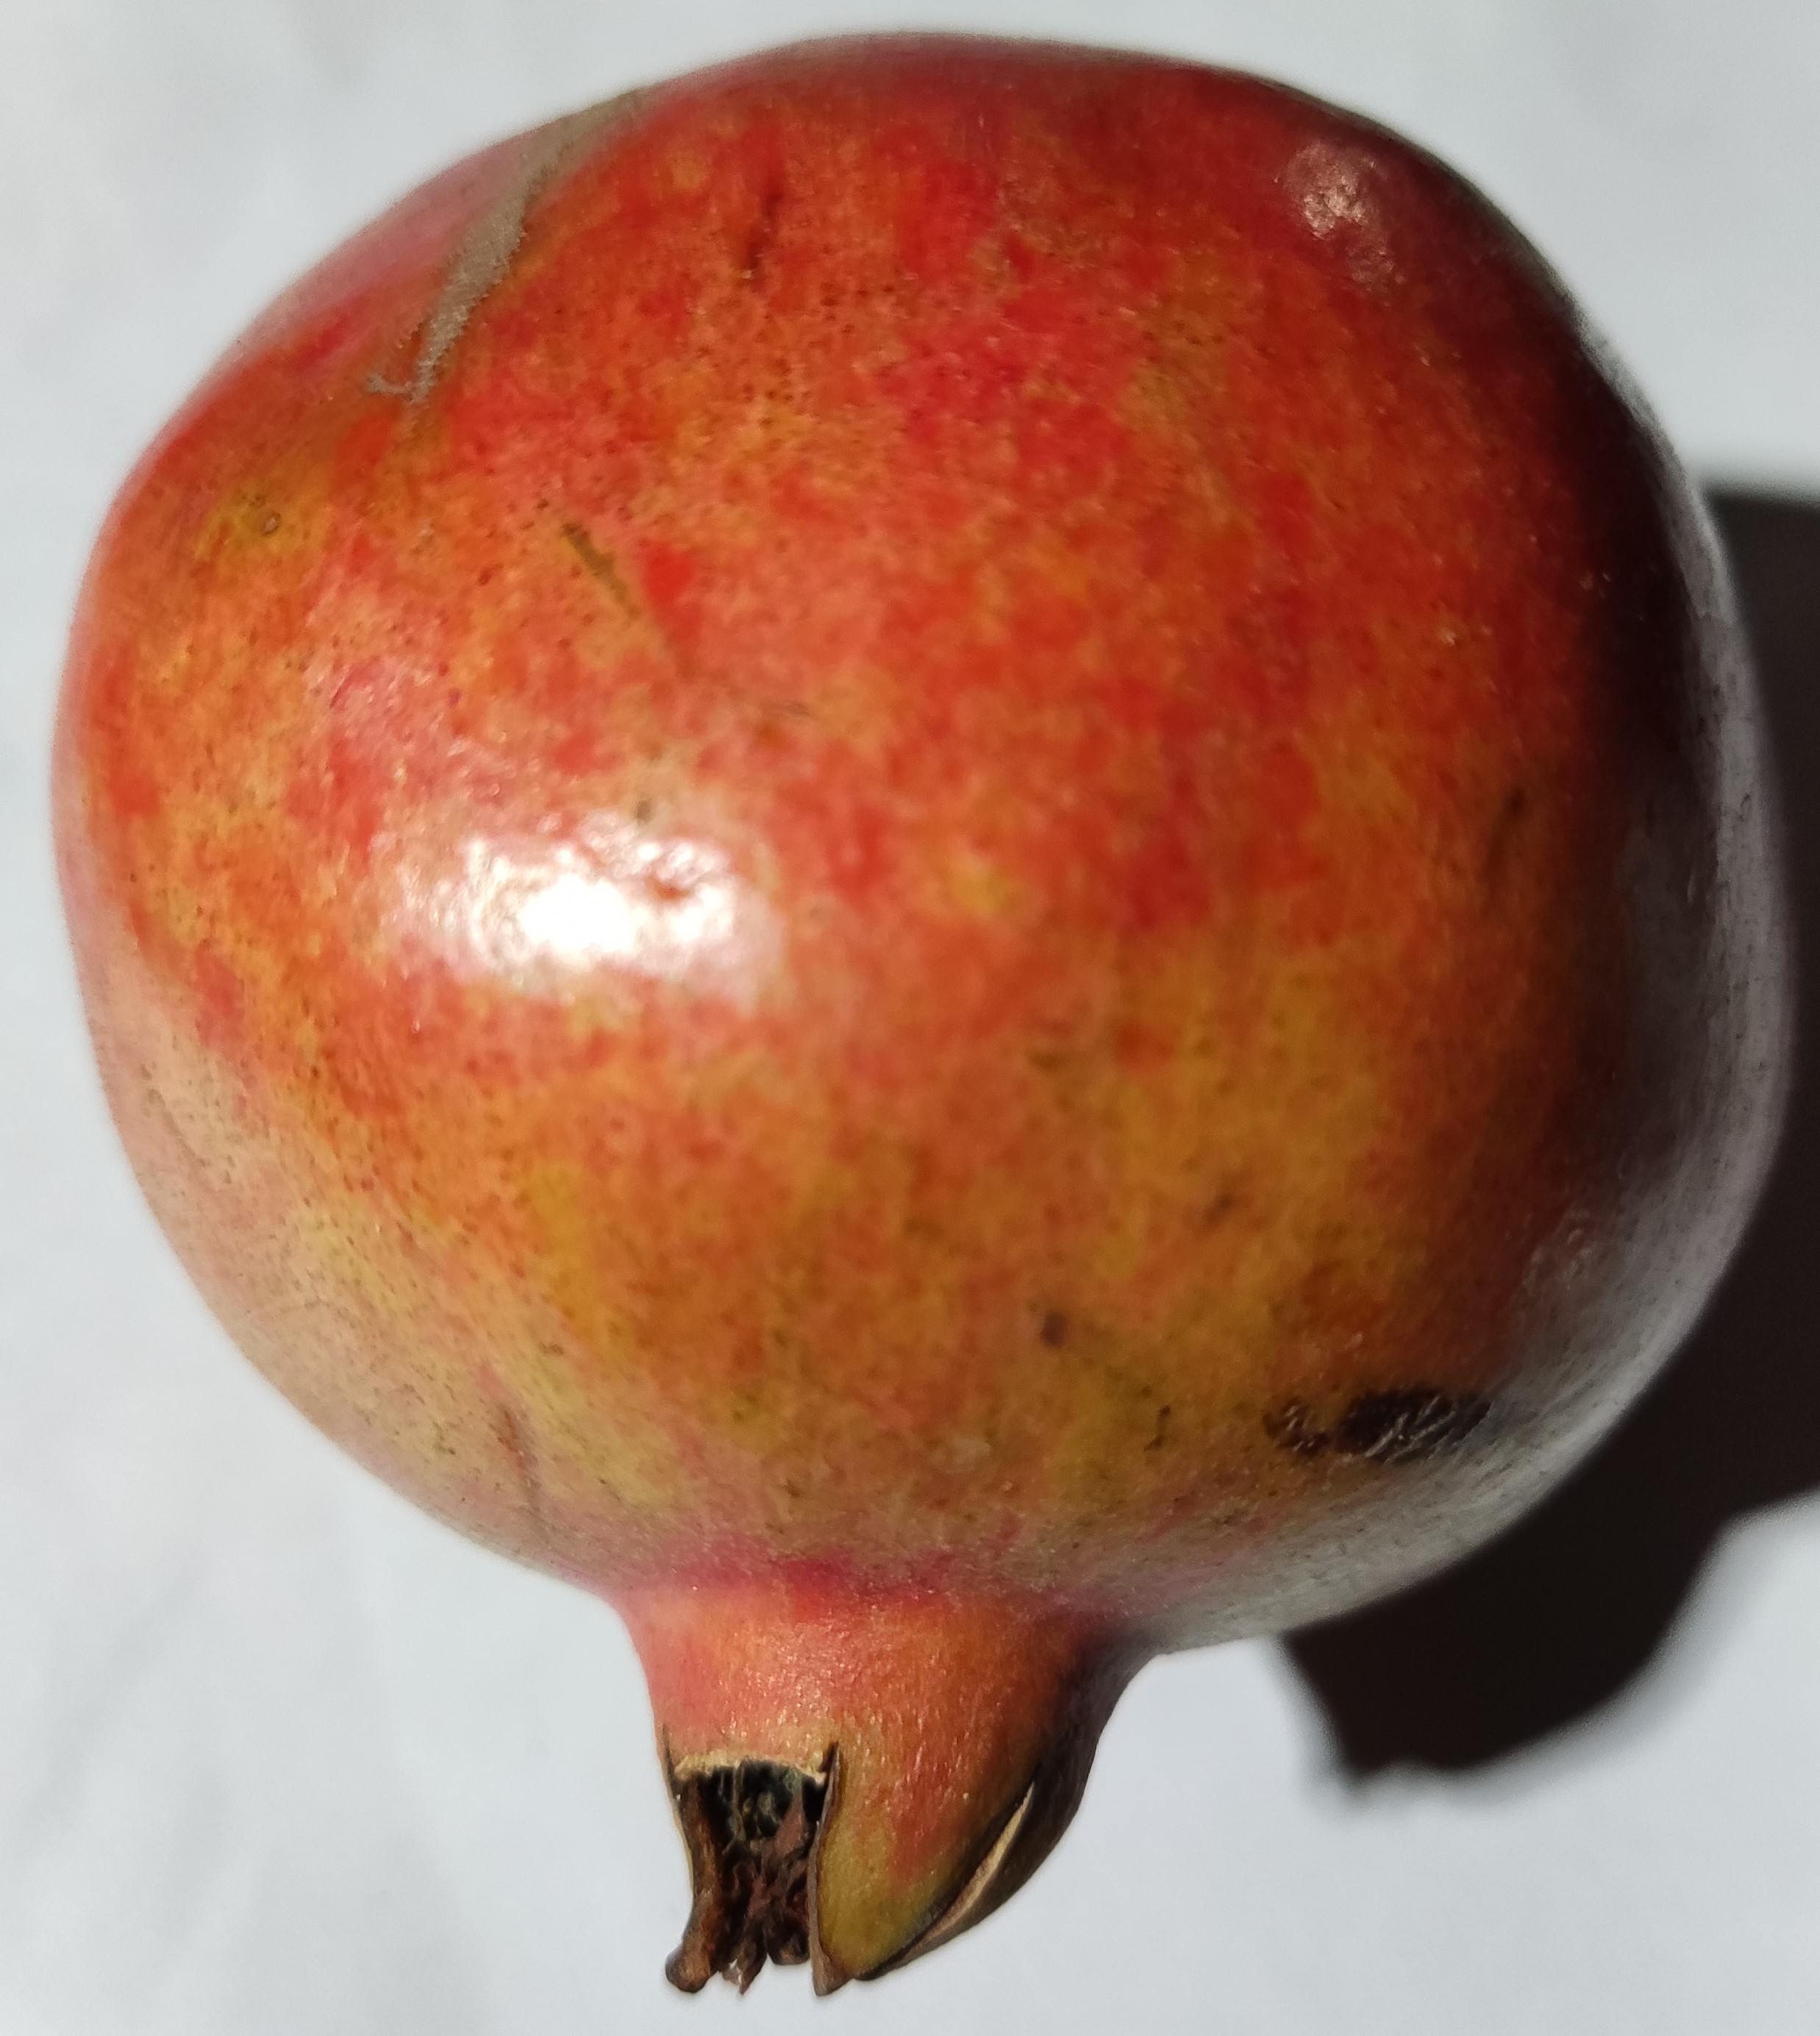
Fruit: pomegranate
Condition: fresh